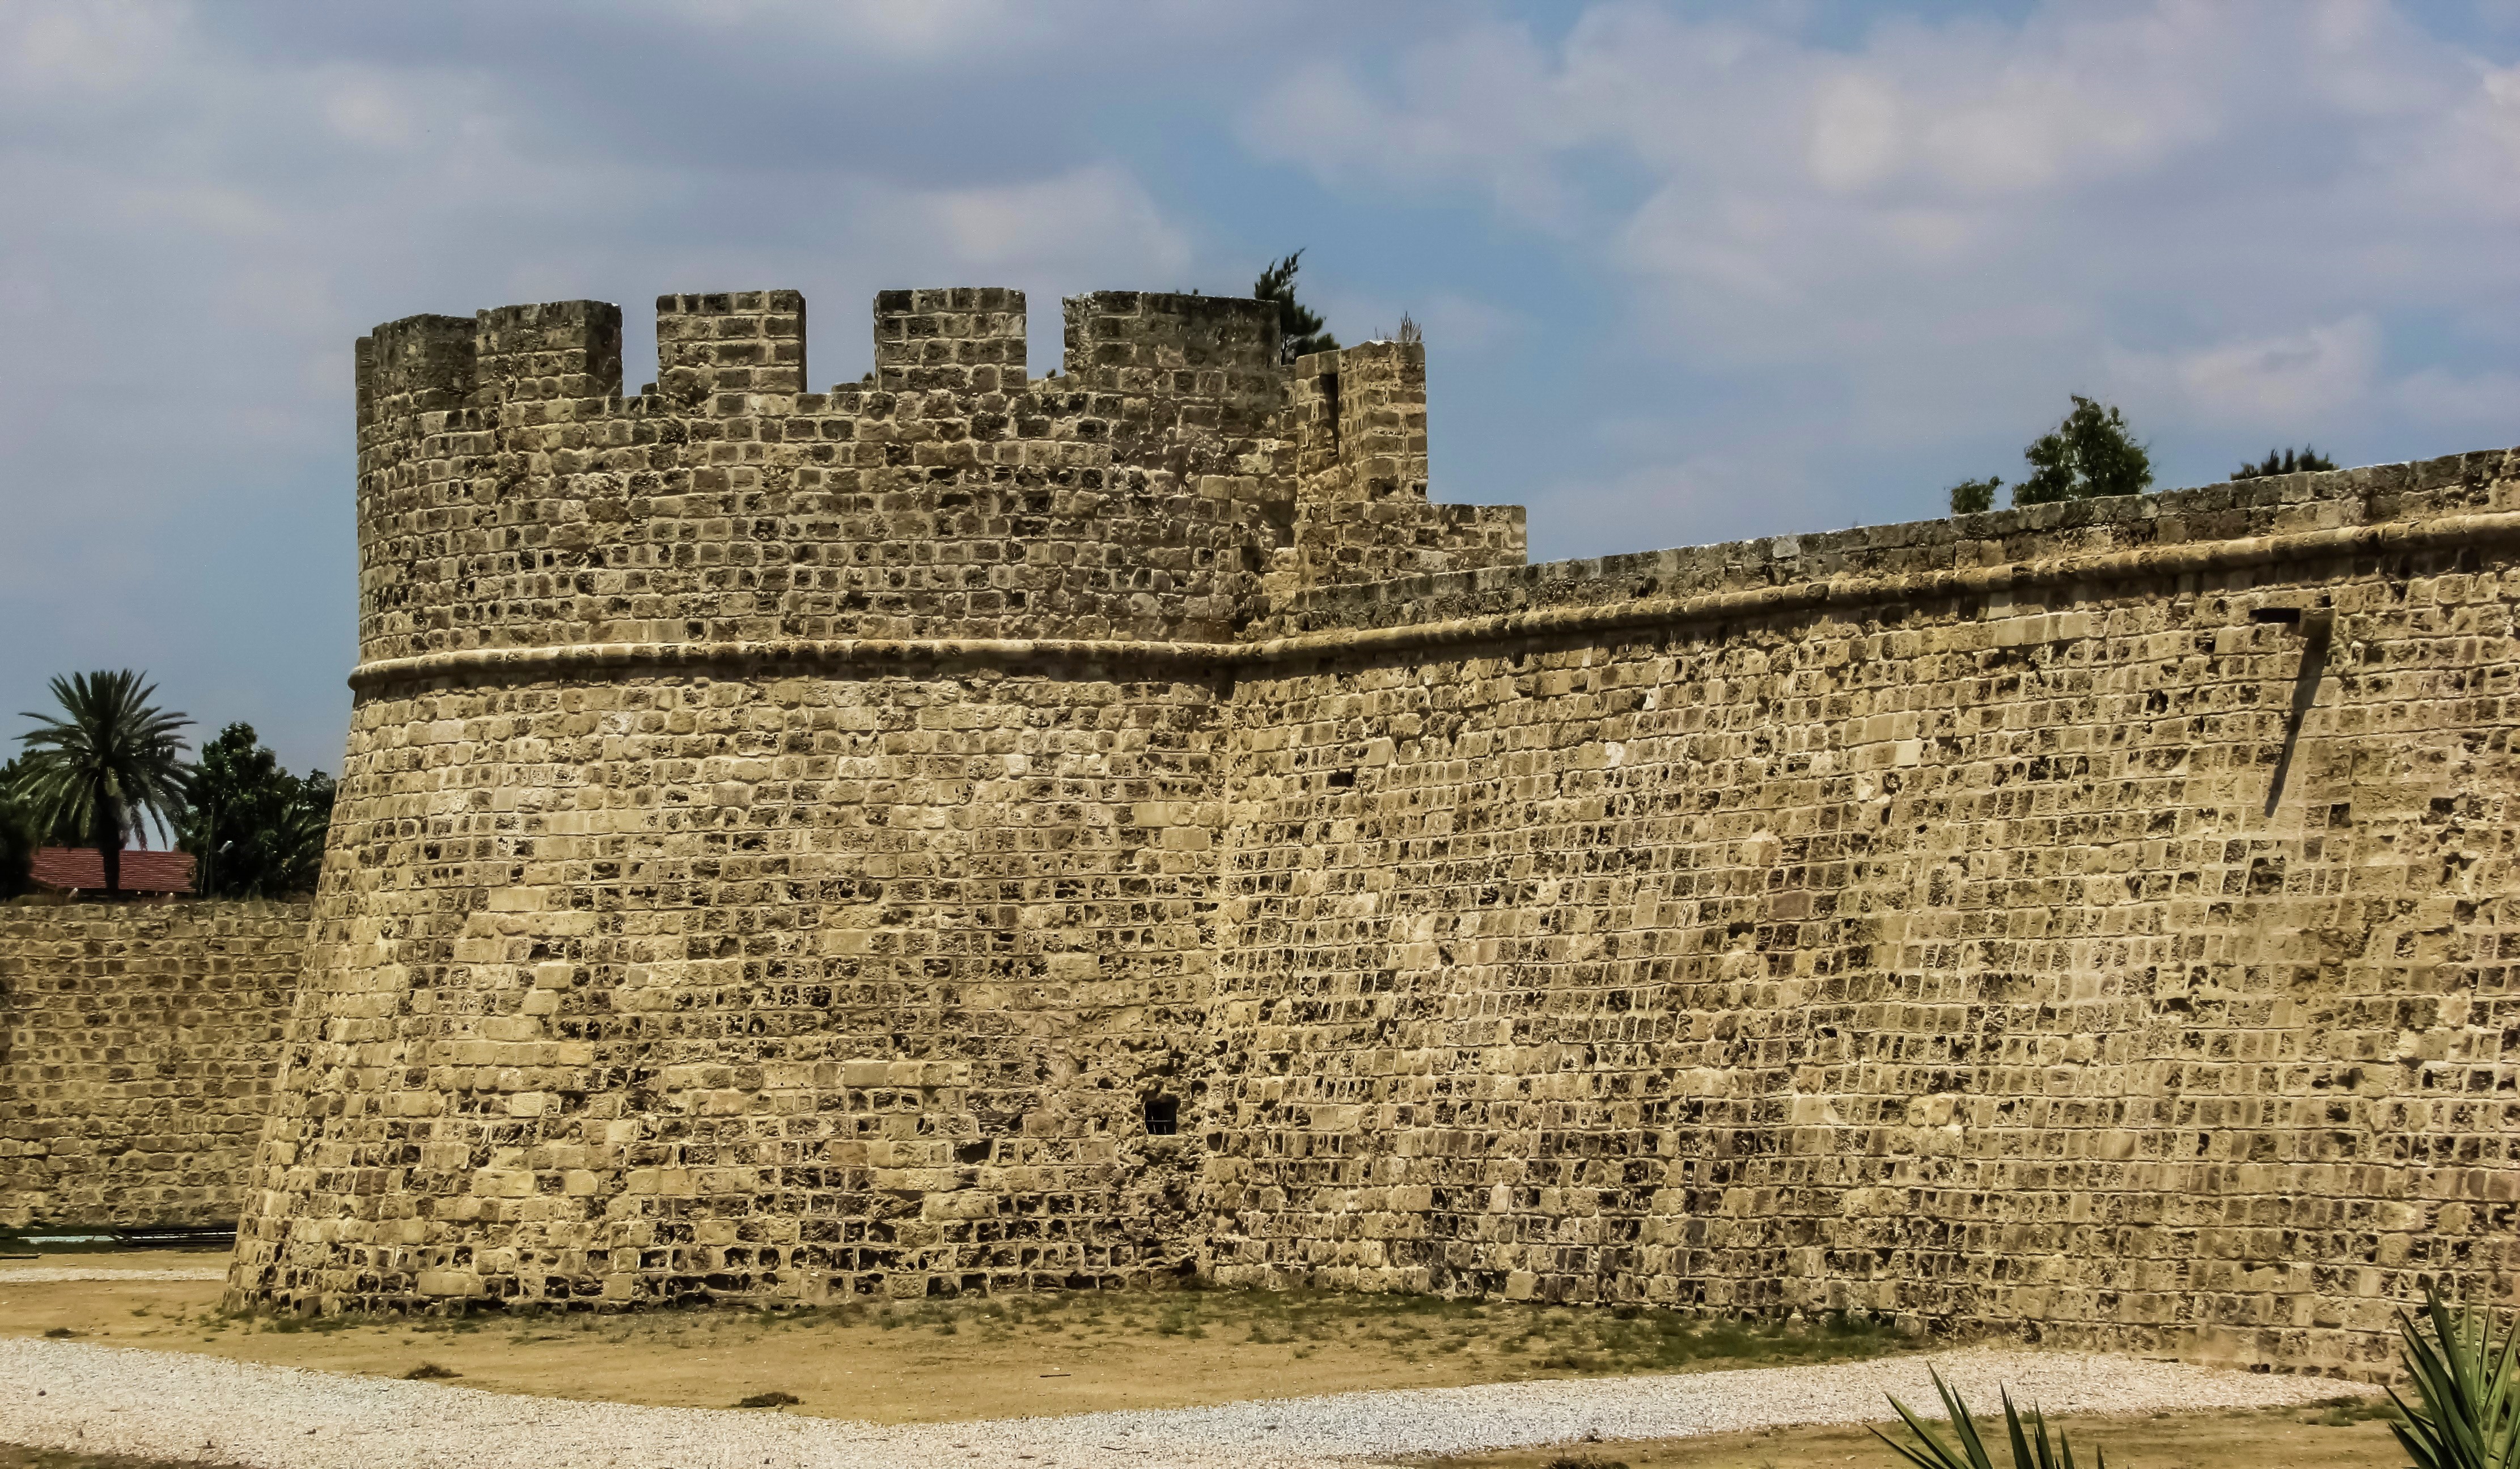
architecture, building, chateau, palace, wall, monument, castle, landmark, sightseeing, fortification, tourism, medieval, fortress, ruins, history, historical, cyprus, archaeological site, unesco world heritage site, historic site, famagusta, othello castle, ancient history, maya civilization